Farrar's Island

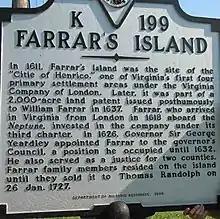
Historical Marker, Farrar's Island

In the colonial era, Farrar's Island was technically a peninsula (a neck of land). However, in 17th century Virginia when the land was acquired by the Farrar family, a neck of land mainly surrounded by a river could also be known as an "island". At its most narrow point, the neck was less than 200 yards wide and its elevation above the James River varied from 3 feet to about 49 feet. In the original patent that gave the land to William Farrar, the peninsula was called an "island"; though in the will of his namesake son, the land was called a "neck". By the time of the American Civil War, the peninsula had acquired its common name of Farrar's Island.